Imperial Russian Army

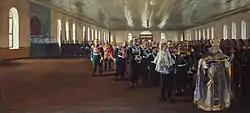
Church parade of the Finland Guard Regiment, 1905

At the outbreak of the war, Emperor Nicholas II appointed his cousin, Grand Duke Nicholas as Commander-in-Chief. On mobilization, the Russian Army totalled 115 infantry and 38 cavalry divisions with nearly 7,900 guns (7,100 field guns, 540 field howitzers and 257 heavy guns). There were only 2 army ambulances and 679 cars. Divisions were allocated as follows: 32 infantry and 10.5 cavalry divisions to operate against Germany, 46 infantry and 18.5 cavalry divisions to operate against Austria-Hungary, 19.5 infantry and 5.5 cavalry divisions for the defence of the Baltic Sea and the Black Sea littorals, and 17 infantry and 3.5 cavalry divisions were to be transported in from Siberia and Turkestan.